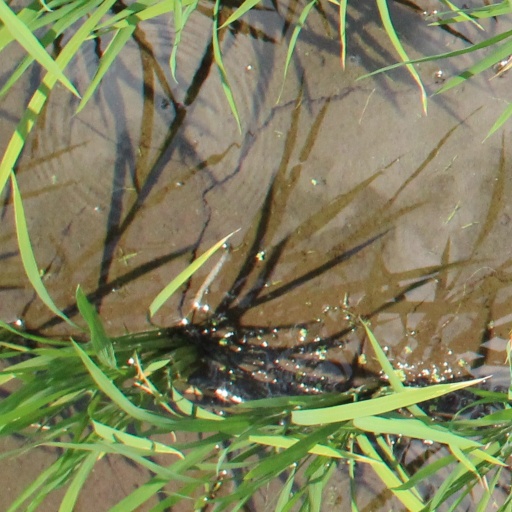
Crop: rice